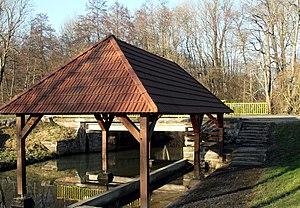
l'ancien lavoir restauré à Chavannes-sur-l'Étang
Chavannes-sur-l'Étang est une commune française située dans le département du Haut-Rhin, en région Grand Est.